North Dakota Fighting Hawks men's ice hockey

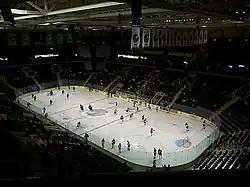
The new Ralph Engelstad Arena in November 2001

After four quiet years, Dean Blais took over as head coach of North Dakota after John "Gino" Gasparini in 1994. In his third season as head coach, Blais led UND to the program's eighth MacNaughton Cup for WCHA regular season champions and fifth Broadmoor Trophy for WCHA playoff champions. UND advanced to the Frozen Four after a 6–2 victory over Cornell in the quarterfinal round. UND then advanced to the National Championship with a 6–2 win over Colorado College. Under Blais, UND won 6–4 over Boston University to win the school's Six National Championship. That same season Blais was named recipient of the Spencer Penrose Award for Division I College Coach of the Year.